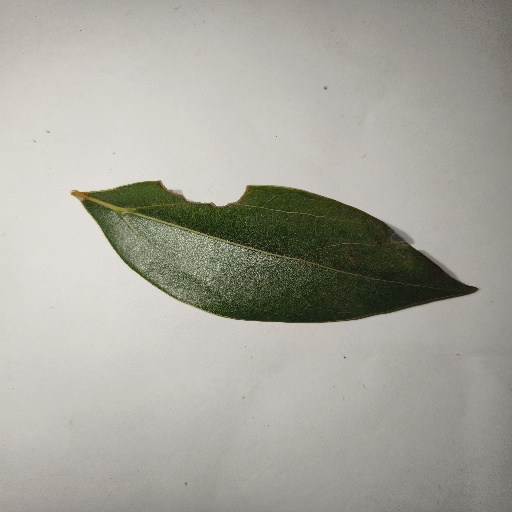
Species: Camphor
Leaf condition: Shot Hole